Nanjing Massacre

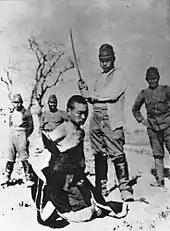
A Chinese POW about to be beheaded by a Japanese officer using a shin-guntō

In a memorandum for the palace rolls, Hirohito singled Prince Yasuhiko Asaka out for censure as the one imperial kinsman whose attitude was "not good". He assigned Asaka to Nanjing as an opportunity to make amends.